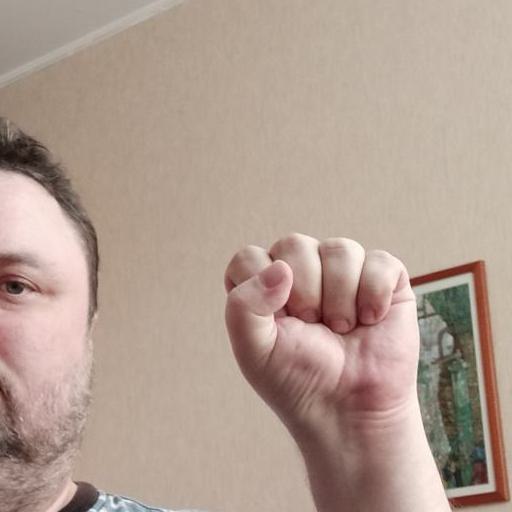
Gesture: fist